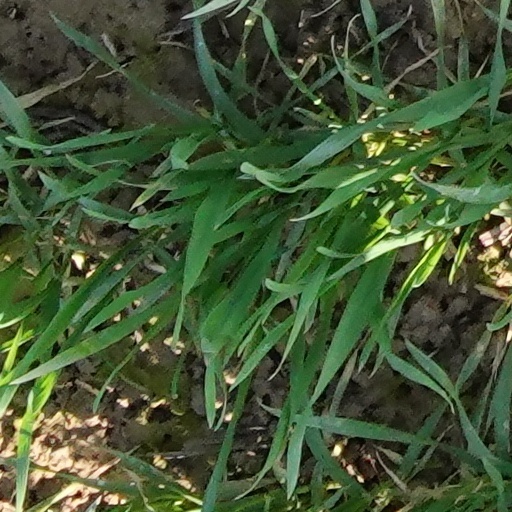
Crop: wheat